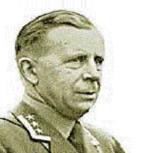
Age: 49